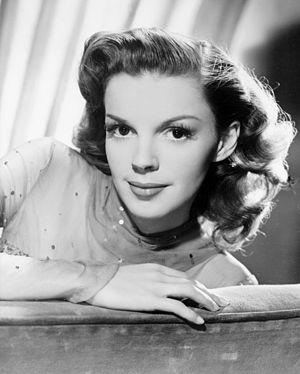
Les Demoiselles Harvey est un film musical américain de George Sidney, sorti en 1946.
L’AFI's 100 Years… 100 Stars est une liste de 50 acteurs et actrices de légende du cinéma américain ayant fait leurs débuts au cinéma avant 1950 ou qui sont morts avant la création de cette liste. Cette liste a été dévoilée par l'American Film Institute le 16 juin 1999 sur CBS.